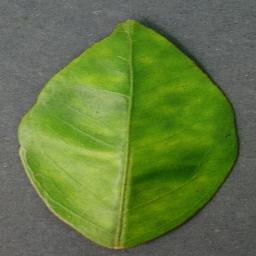
Label: Orange___Haunglongbing_(Citrus_greening)